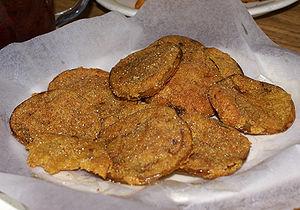
Les fried green tomatoes sont un mets d'accompagnement du sud des États-Unis, préparé avec des tomates vertes tranchées, enrobées de semoule de maïs et frites.